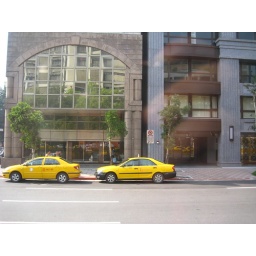
Two yellow taxi cabs parked outside a building, near a sign that says &amp;quot;no parking&amp;quot;.